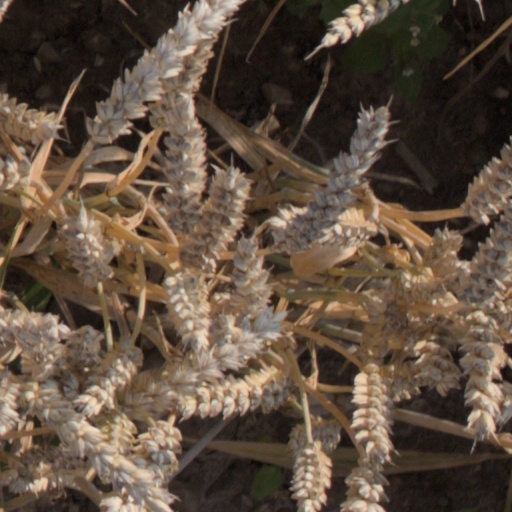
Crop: wheat